Elda Ferri

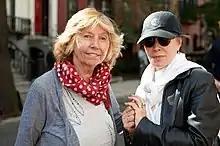
Elda Ferri (left) with Milena Canonero on the set of "Someday This Pain Will Be Useful to You" (2011).

Elda Ferri (born 12 November 1937) is an Italian film producer.